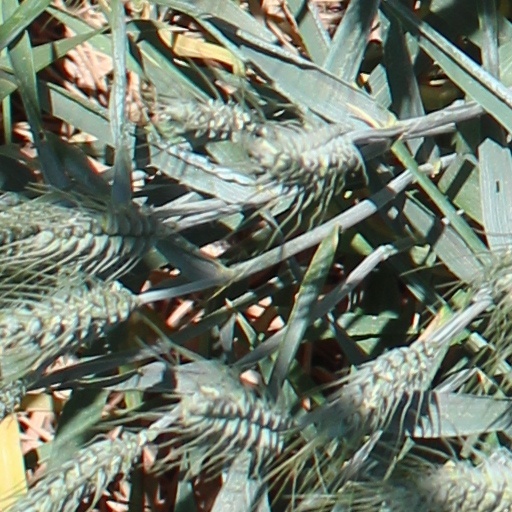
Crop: wheat